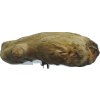
Label: ginger